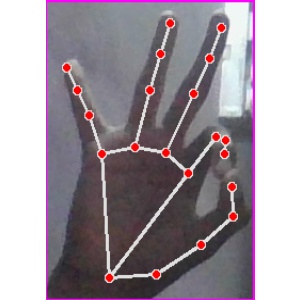
अक्षर: ण